List of awards and nominations received by ABBA

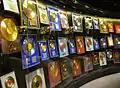
Music sales certifications at the ABBA The Museum

ABBA are a Swedish popular music group that have had an active recording career since 1972, and achieved an enormous commercial success worldwide, having become one of the best-selling popular music groups in the history of recorded music.